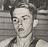
Age: 17